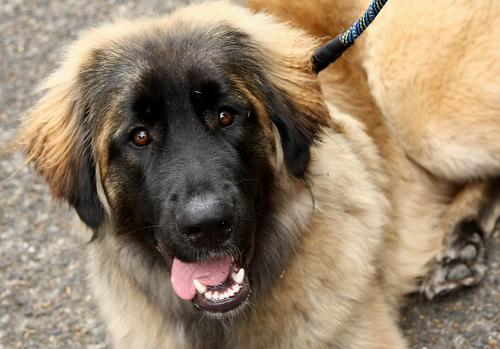
Animal: dog
Breed: leonberger